Lindenwood University – Belleville

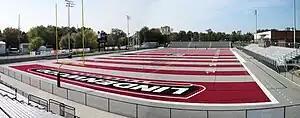
Lindenwood University-Belleville Stadium

In December 2011, Jeff Fisher (not to be confused with the former Tennessee Titans and Los Angeles Rams head coach of the same name.) was announced as the first head football coach of the Lindenwood–Belleville football team, which began play in fall 2012. Fisher came to Lindenwood–Belleville after serving as an assistant coach and the offensive coordinator for McKendree University for 15 years.